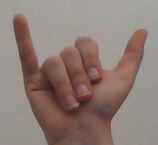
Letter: ya